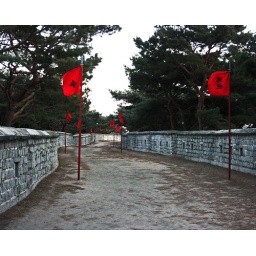
The array of standards flying as we traveled down the wall was one of the coolest sights in Korea for me.